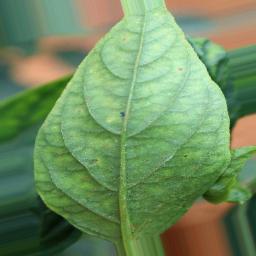
Label: nutritional